Sylvain Ripoll

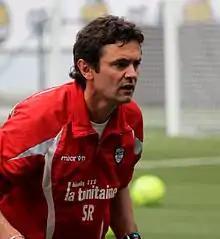
Ripoll in 2013

Sylvain Ripoll (born 15 August 1971) is a French former football player who is currently the manager of Ligue 2 side Guingamp.